Question: Please indicate a possible affordance area of the throw_frisbee that can be used for holding
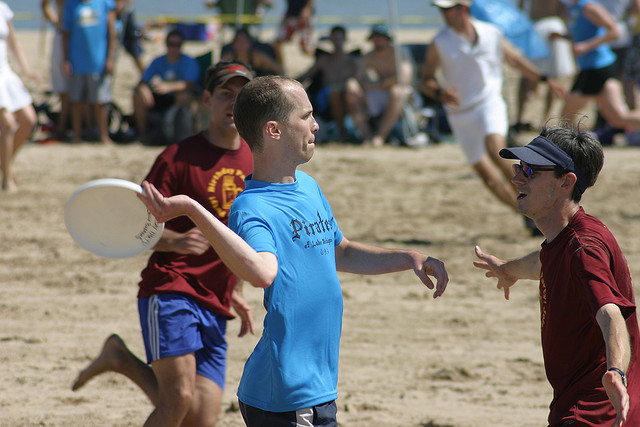
Answer: [56.5, 178, 185.5, 269]